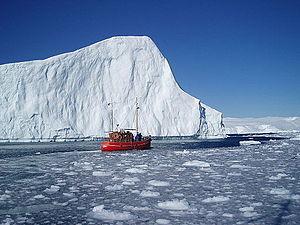
L’océan Arctique, naguère appelé océan Glacial arctique, s'étend sur une surface d'environ 14 millions de km², ce qui en fait le plus petit océan. Il recouvre l'ensemble des mers situées entre le pôle Nord et les régions septentrionales de l'Europe, de l'Asie et de l'Amérique. Il communique avec le nord de l'océan Atlantique, recevant de grandes masses d'eau à travers la mer de Barents et le détroit de Fram. Il se trouve aussi en contact avec l'océan Pacifique à travers le détroit de Béring.